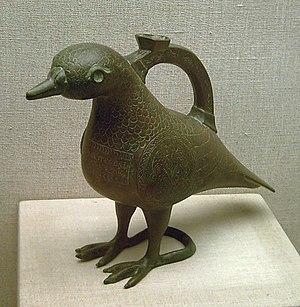
Un aquamanile est un récipient destiné au lavage des mains, soit lors des actions liturgiques, soit dans la vie courante. Il peut être réalisé en céramique, en alliage cuivreux ou en métaux précieux. Seuls ceux en céramique ou en alliages cuivreux sont parvenus jusqu'à nous. On recense environ 380 aquamaniles médiévaux en alliage cuivreux. Il prend généralement des formes animales. Les aquamaniles sont apparus en Orient, puis ont été assimilés en Europe au début du Moyen Âge. Leur utilisation connaît un apogée dans le Moyen Âge tardif.